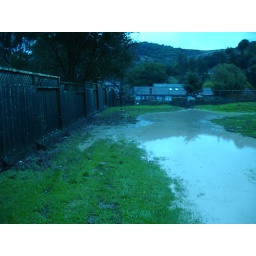
the school field behind our house flooded, which then trickled down to us.the drainage to the creek below was blocked.